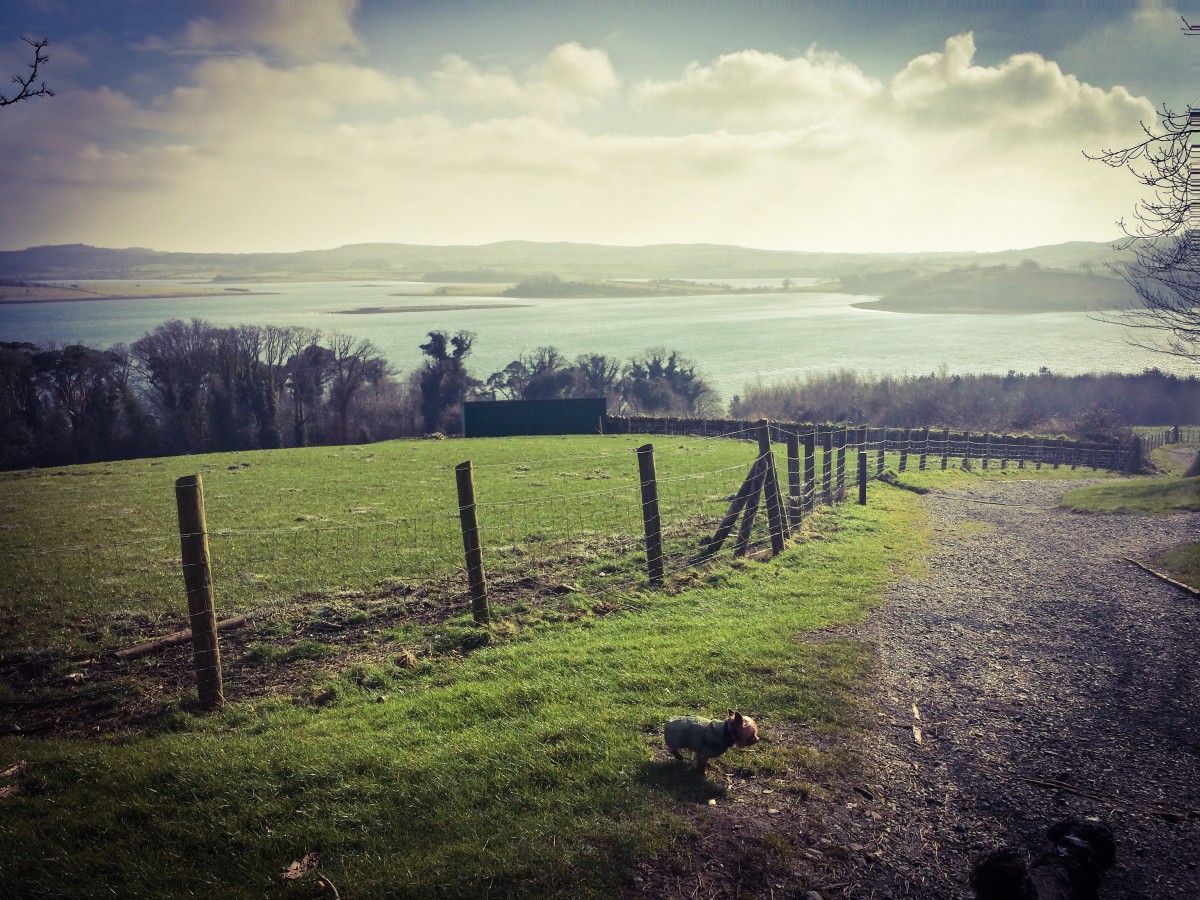
Tags: tree, nature, grass, horizon, mountain, cloud, sky, sunrise, sunset, mist, field, meadow, sunlight, morning, leaf, hill, lake, dawn, evening, reflection, autumn, weather, agriculture, loch, rural area, atmospheric phenomenon